Northeast Corridor

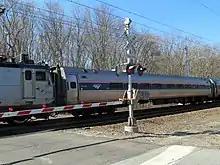
A "Northeast Regional" train crosses Miner Lane in Waterford, the site of a fatal accident in 2005

There are 109 active stations on the Northeast Corridor; 30 are used by Amtrak. All but three (and ) see commuter service. Amtrak owns Pennsylvania Station in New York, 30th Street Station in Philadelphia, Penn Station in Baltimore, and Union Station in Washington.